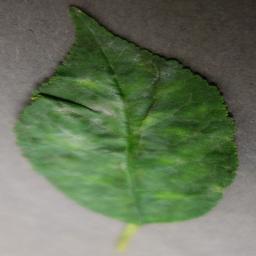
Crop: cherry
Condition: (including_sour)_powdery_mildew